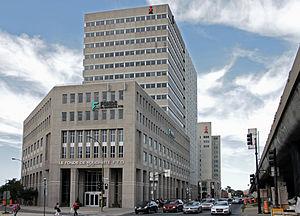
Complexe FTQ, Montréal
La Fédération des travailleurs et travailleuses du Québec est une centrale syndicale du Québec qui regroupe des sections locales de syndicats nationaux et internationaux établies au Québec. Avec près de 600 000 membres, c'est le plus important regroupement syndical au Québec. Autonome, la FTQ exerce dans sa juridiction les droits et prérogatives du Congrès du travail du Canada avec lequel elle est affiliée.